Embriachi workshop

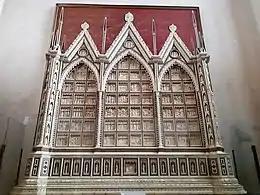
Altarpiece in the Certosa di Pavia, before 1409

The main images are made up of vertical panels, most with one or two standing figures each, arranged in a row. There is often a secondary zone of panels arranged horizontally with distinctive figures, usually naked males with wings, set on a background of large leaves, usually rose leaves. These often run round the lid of caskets, or the frames of mirrors. In some religious works they wear long gowns and can be understood as angels, but in most works they are rather grown-up putti, or winged "victories".